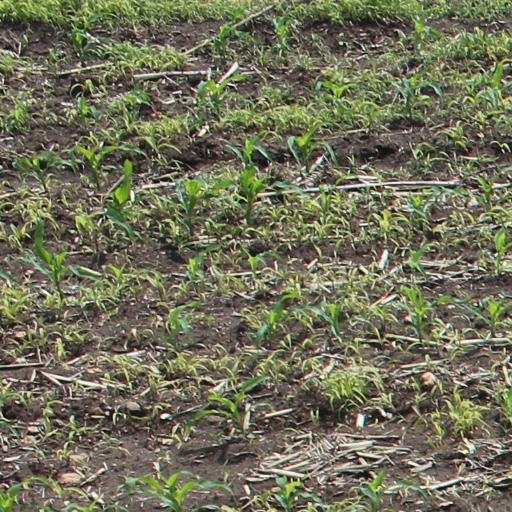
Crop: maize; corn